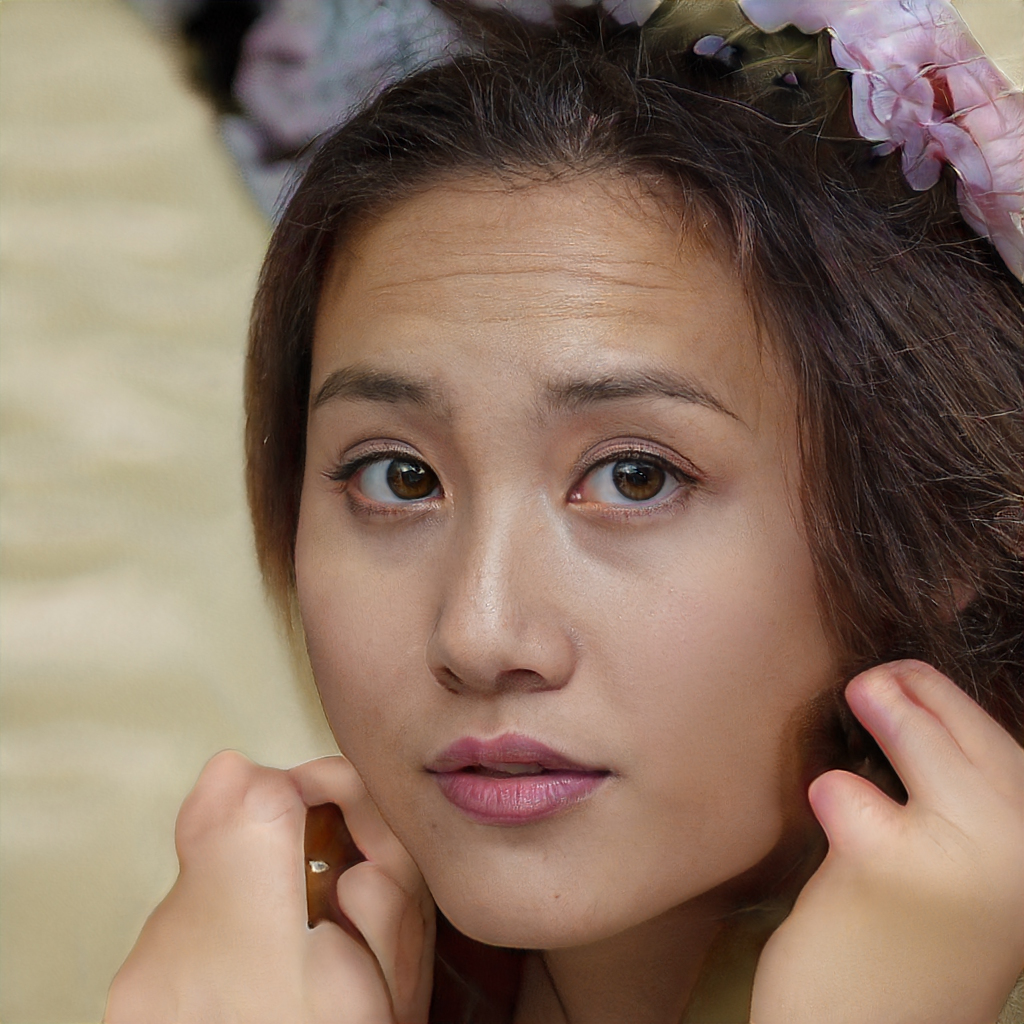
Gender: Female